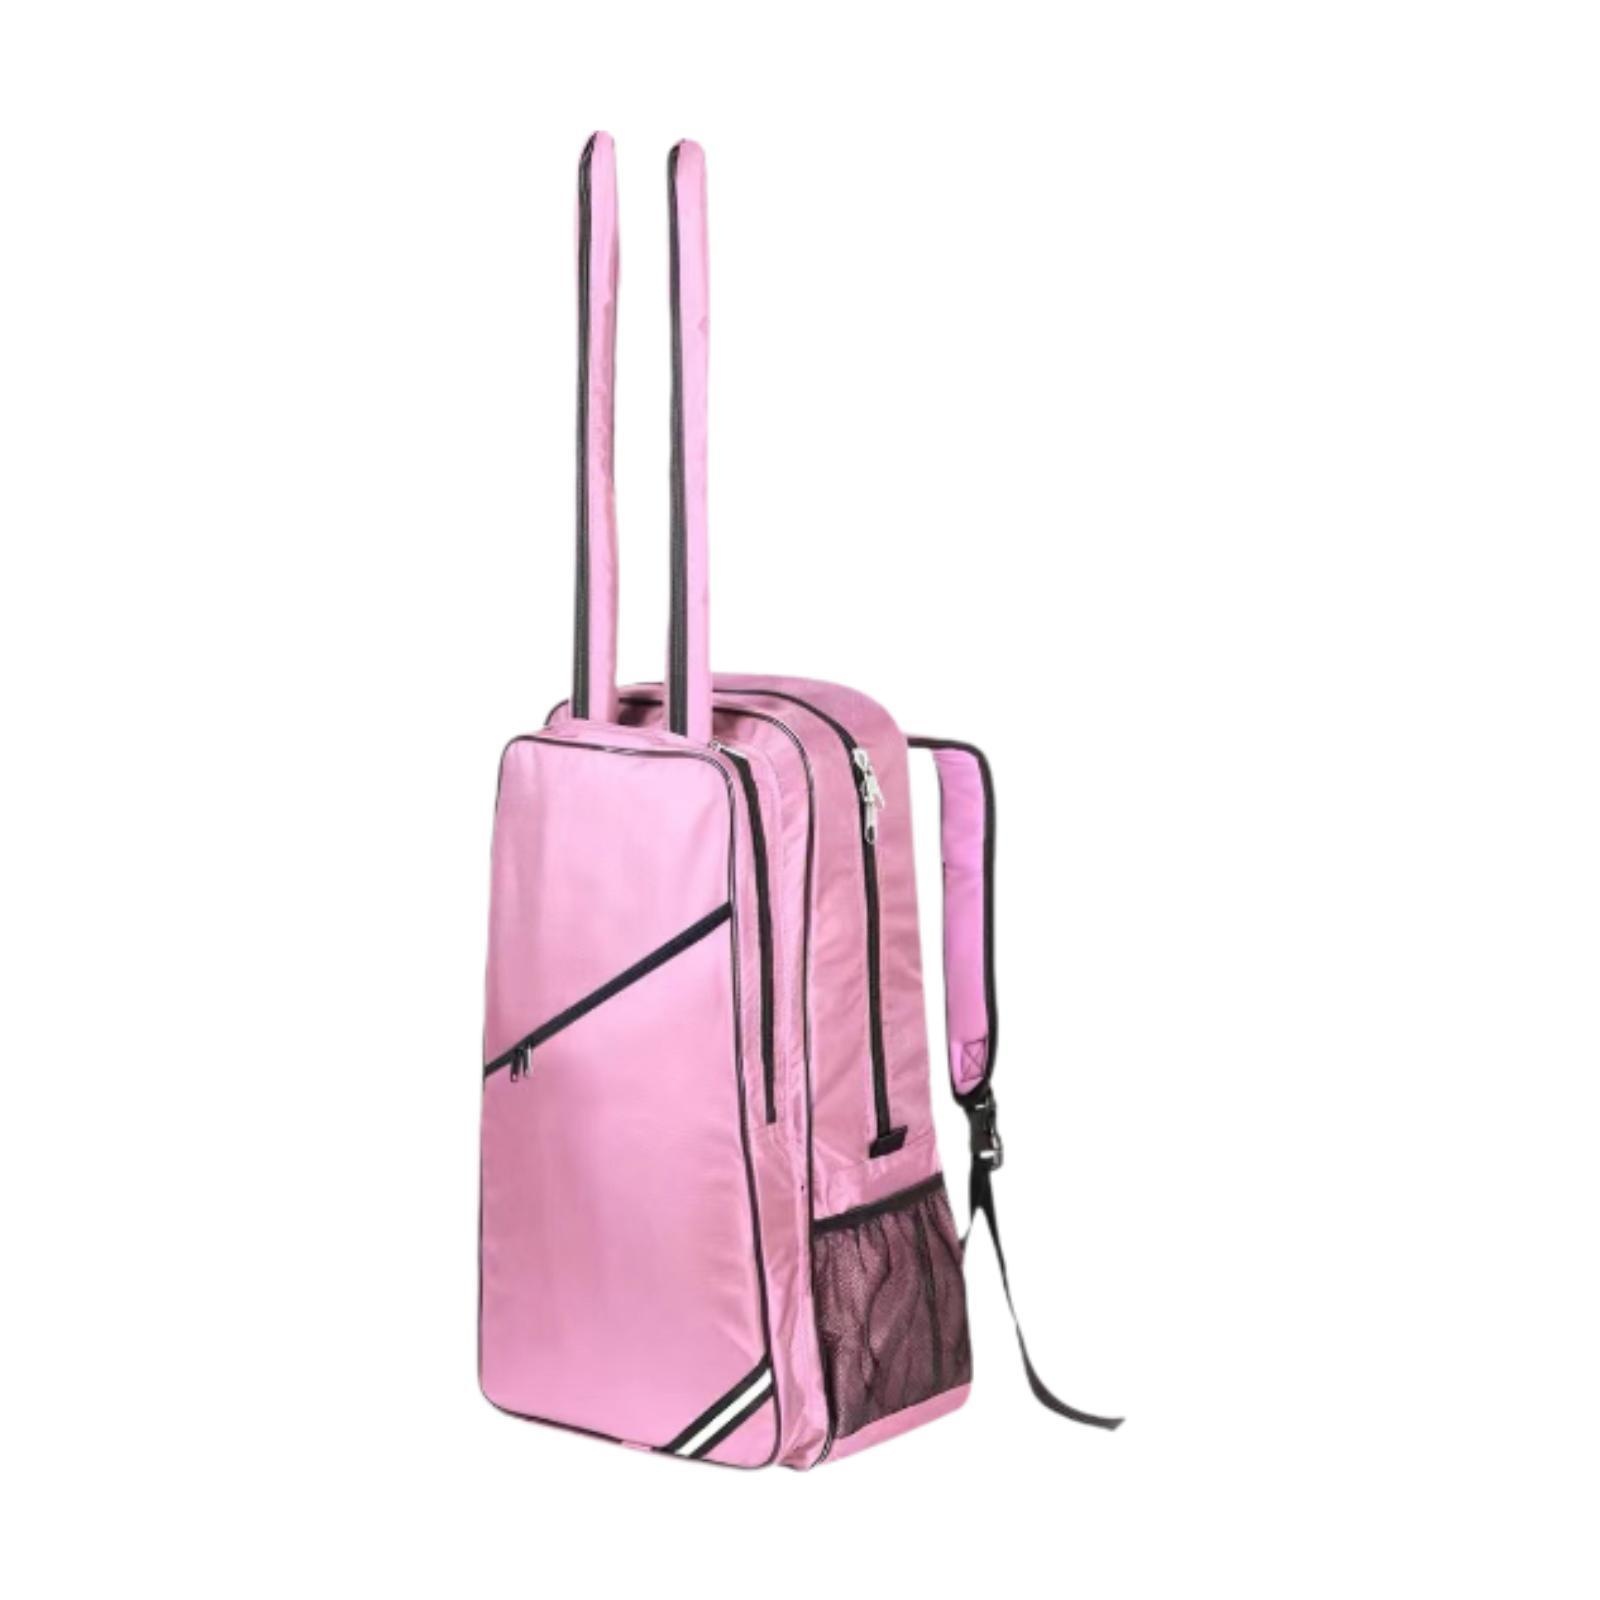
Crofta Fencing Bag Versatile Nylon Cloth Handbag for Enthusiast Adults Professional pink
Description: 【Double Fencing Design】: Crafted for fencing enthusiasts, this backpack can accommodate two fencing simultaneously, ensuring easy transport and protection of your equipment 【Versatile Carrying 】:This fencing backpack designed to support both double shoulder and single shoulder carrying styles, catering to various user preferences and situational needs 【Large Capacity】: The fencing storage bag can hold jacket, pants, chest protector, socks, gloves, etc. It also features side pockets for storing small items 【 Material】:The fencing bag is made from 1680D nylon, offering wear resistance and tear resistance to keep your equipment safe 【Lightweight & Comfortable】: Ergonomically designed straps provide comfort during wear, even when carried for extended periods for daily training or competitions Size Chart: overall length 106 cm/41.73 inch, width 36 cm/14.17 inch, height 63 cm/24.80 inch Package Includes: 1 Fencing Backpack Note: Please allow slightly errors 1-2cm differences due to manual measurement.
Brand: Crofta
Category: Sporting Goods > Athletics > Fencing